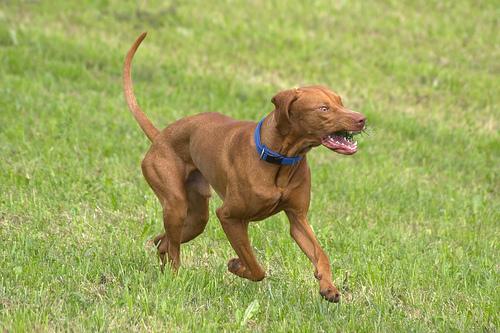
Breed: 210-n000048-vizsla